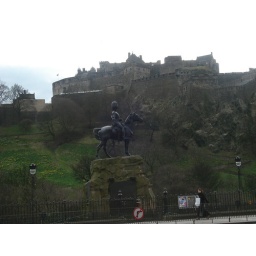
this is princess castle and its princess official guest house in edinburgh